Domnall Gerrlámhach

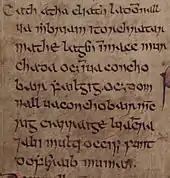
Excerpt from folio 34r of Oxford Bodleian Library Rawlinson B 503 (the "Annals of Inisfallen") concerning Domnall's participation in the defence of Dublin in 1115. Domnall's name appears in the top two lines of script.

In 1114, the power of a now-gravely ill Muirchertach Ua Briain's began to waver. The kingship of Munster was temporarily seized by Muirchertach Ua Briain's half-brother, Diarmait Ua Briain. The record of a grant to Christ Church Cathedral, in which Domnall is styled "King of Ireland", appears to suggest that he attempted to assert a claim to the kingship as well. In fact, the fifteenth-century "Mac Carthaigh's Book" specifically states that Domnall was installed in the kingship of Dublin by his father in 1114. Although Muirchertach Ua Briain's problems were lessened with the death Domnall mac Taidc in 1115, within the year the co-kings of Leinster—Donnchad mac Murchada and Conchobar Ua Conchobair Failge, King of Uí Failge—took advantage of his own decline, and attempted to gain control of Dublin by way of a major assault upon the town. In fact, Domnall's father and grandfather had excluded the Kingdom of Leinster from overlordship of Dublin for the last forty years. Furthermore, not only was Conchobar was an unremitting opponent of Domnall's father, but Donnchad possessed several links to the kingship of Dublin as he was married to Domnall mac Taidc's sister, and further had a claim of his own, as both his father and grandfather—Murchad and Diarmait mac Maíl na mBó—held the kingship during their own careers.